Johnny Stompanato

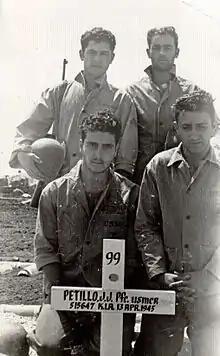
John Stompanato during the Pacific War in WWII, with his comrades, Anthony “Duke” Falco, Anthony “Sag” Sylvester,(gathering behind the grave of Pfc. Joseph J. Petillo of Asbury Park, New Jersey. KIA Okinawa. Photo courtesy of the Falco Family of Asbury Park, NJ.

John Stompanato Jr., was born into an Italian American family in Woodstock, Illinois. His father, John Sr., owned a barber shop and his mother, Carmela, was a seamstress. Both parents were born in Italy but were married in Brooklyn. They had moved to Woodstock in 1916. Stompanato was the youngest of four children: he had two older sisters, Grace and Teresa; and an older brother, Carmine. Six days after his birth, his mother died of peritonitis. Johnny's father soon married a woman named Verena Freitag.